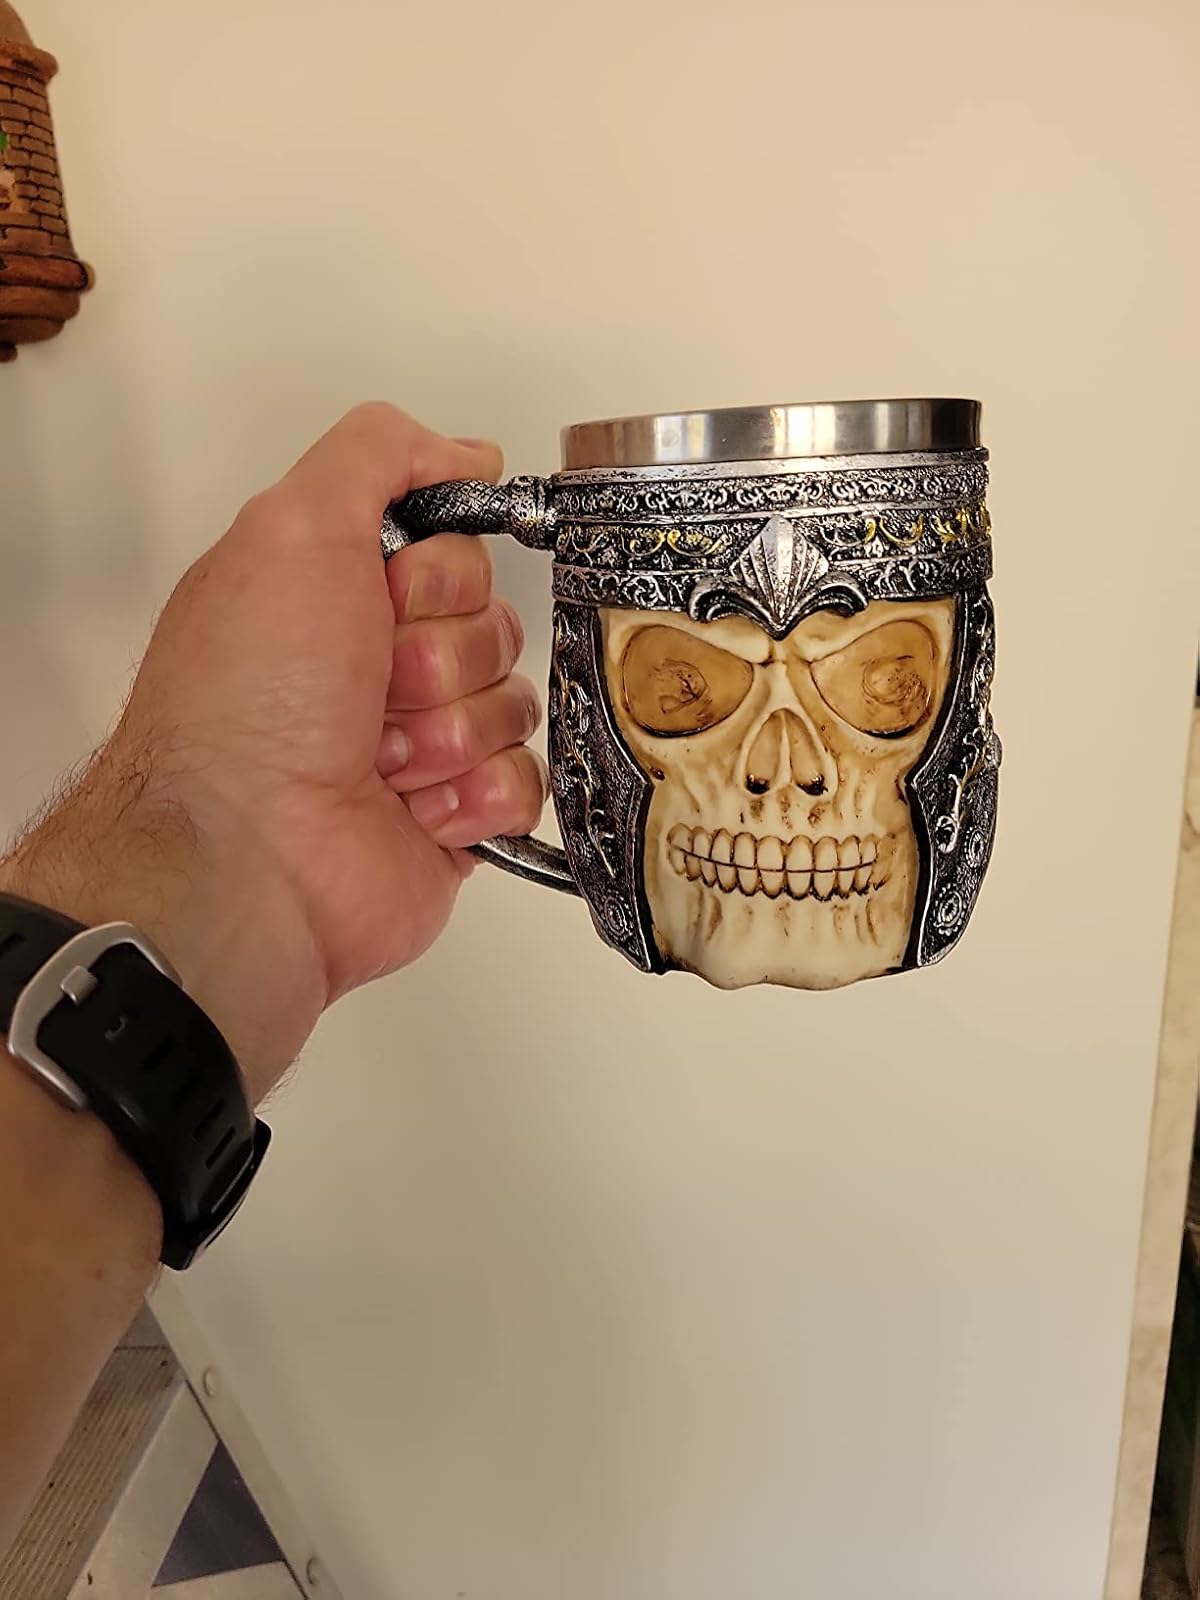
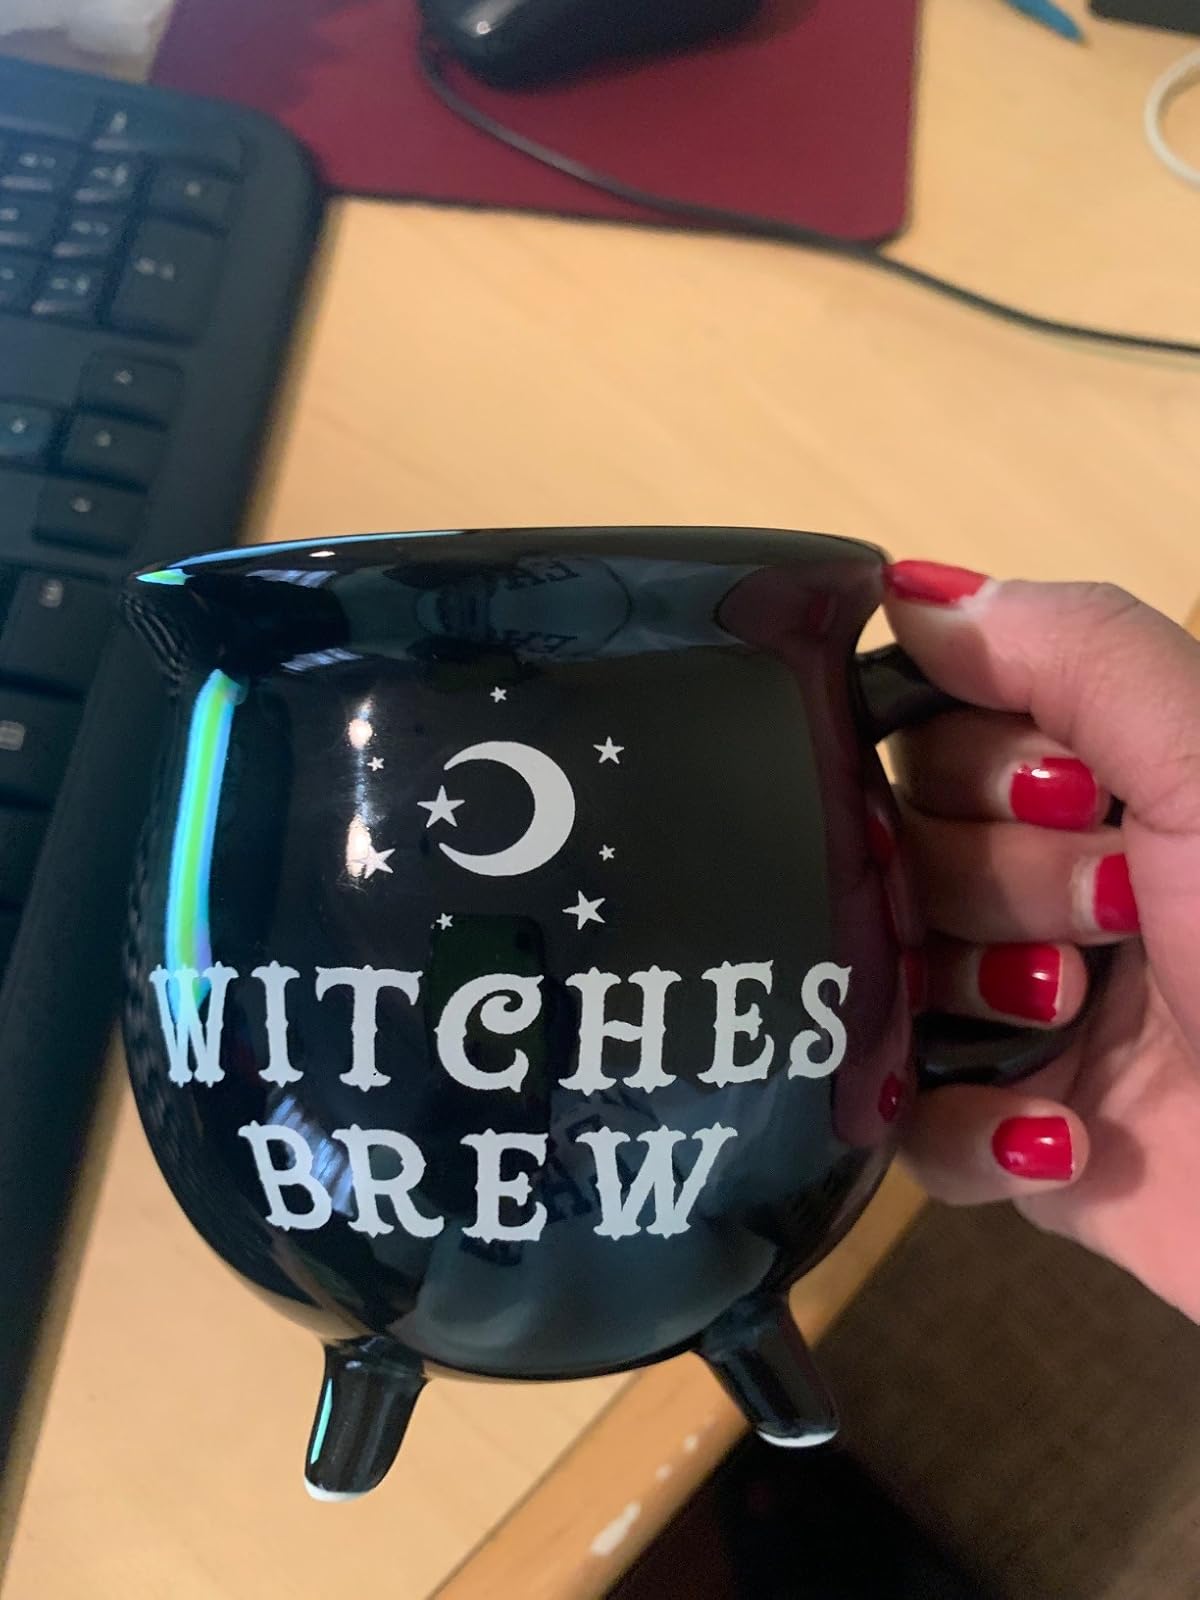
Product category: items_mug
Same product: no